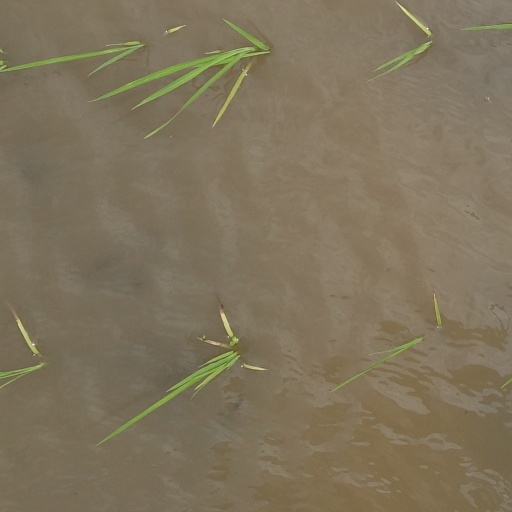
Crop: rice